Knole

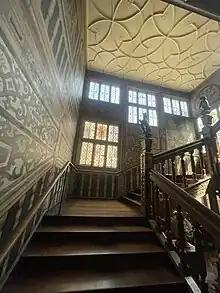
The Great Staircase, like the Great Hall, was entirely remodelled by the First Earl of Dorset in 1605-1608

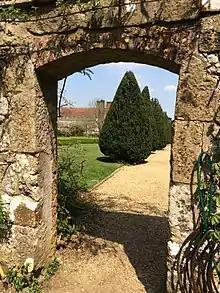
View into the inner walled garden

Although its complex history reveals Knole to have been the result of many periods of development, its national importance is primarily for its 17th-century structure. As A. P. Newton puts it: